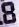
Number: 8